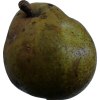
Label: pear